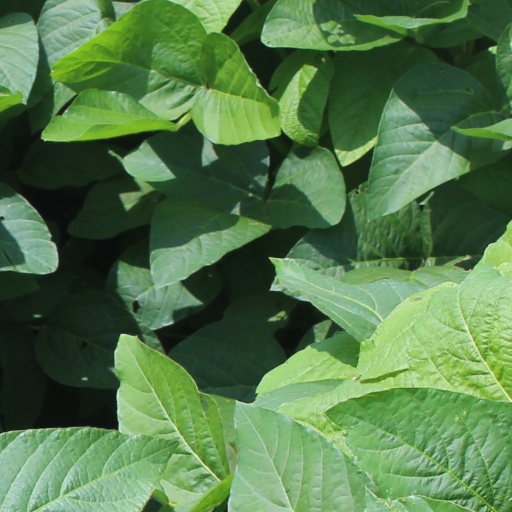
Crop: soybean